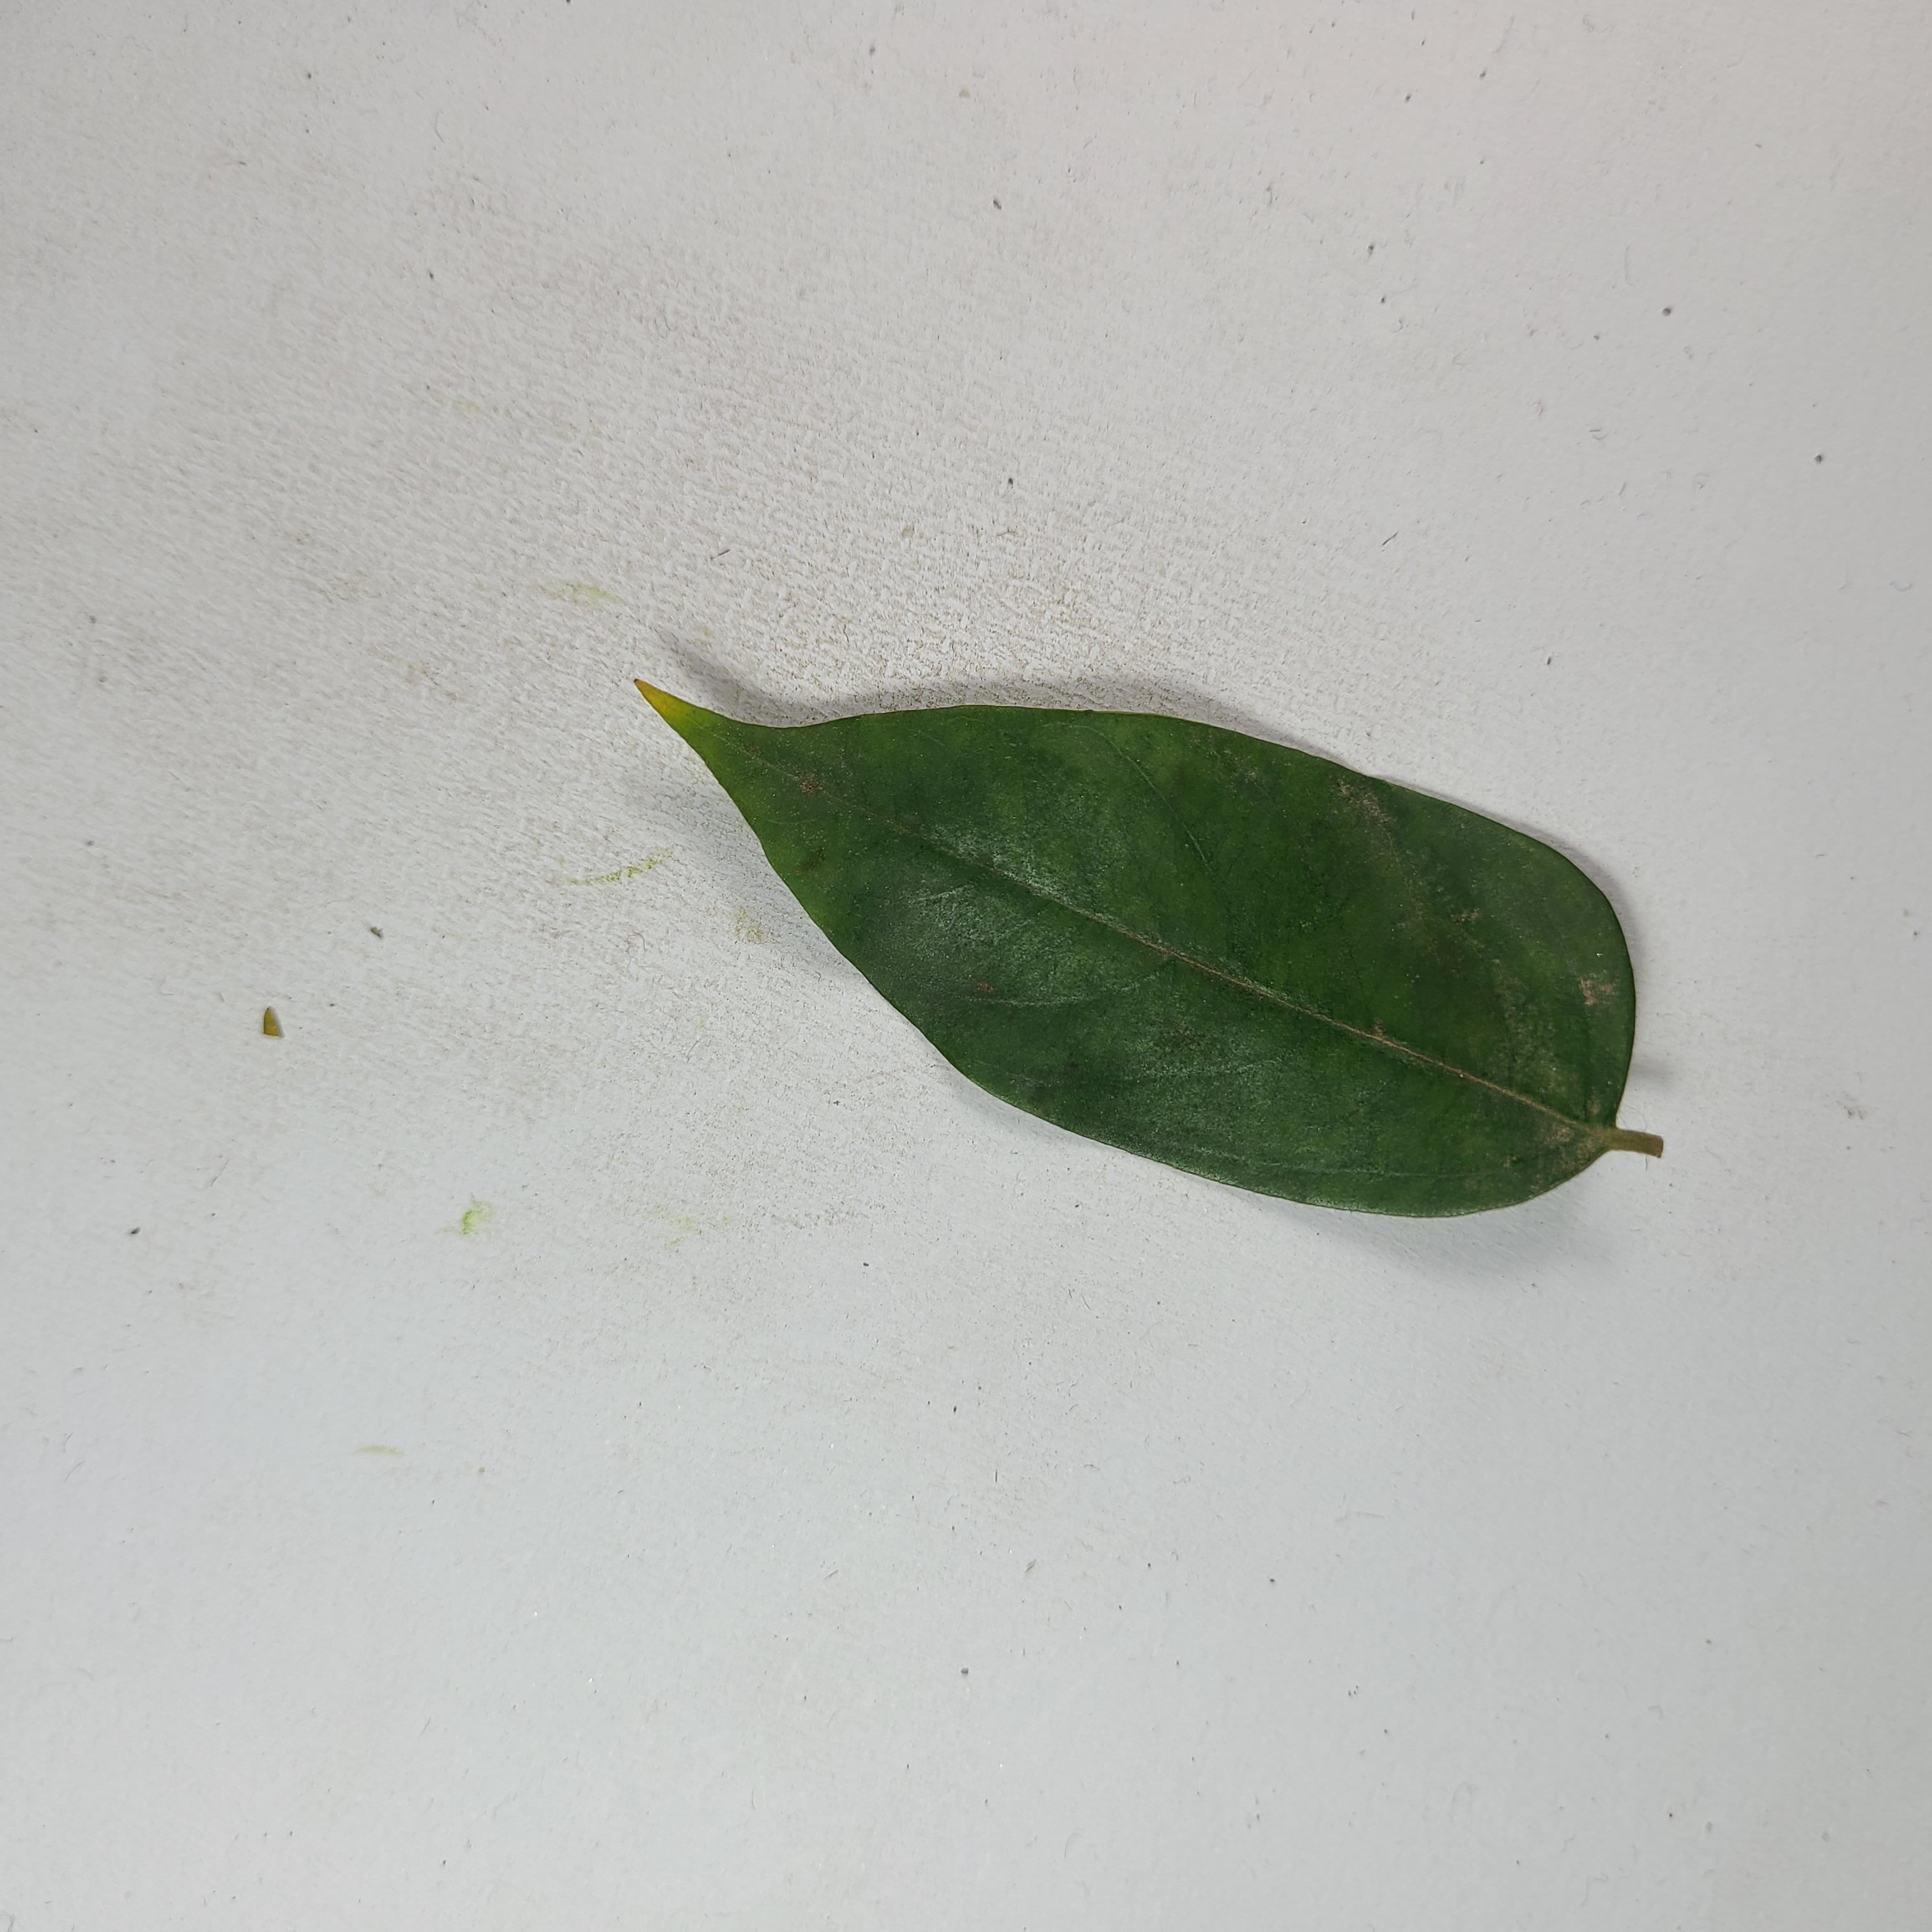
Label: Healthy Leaves